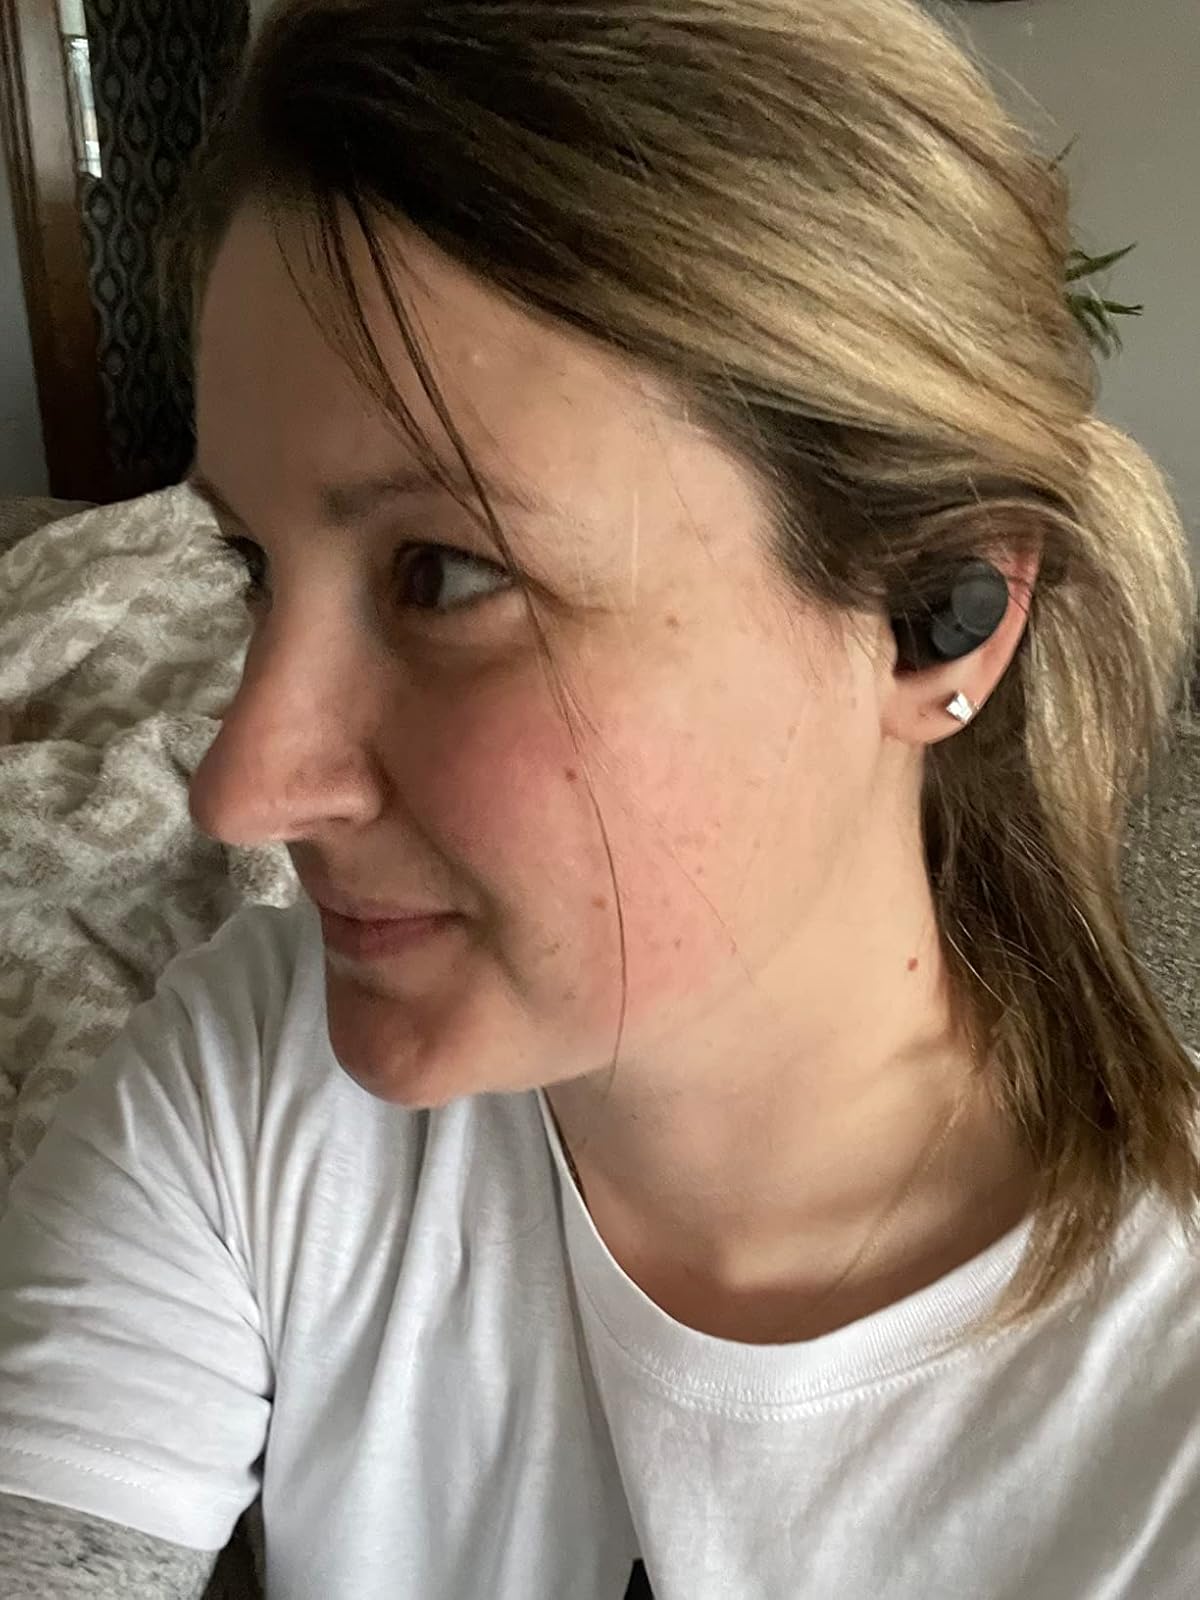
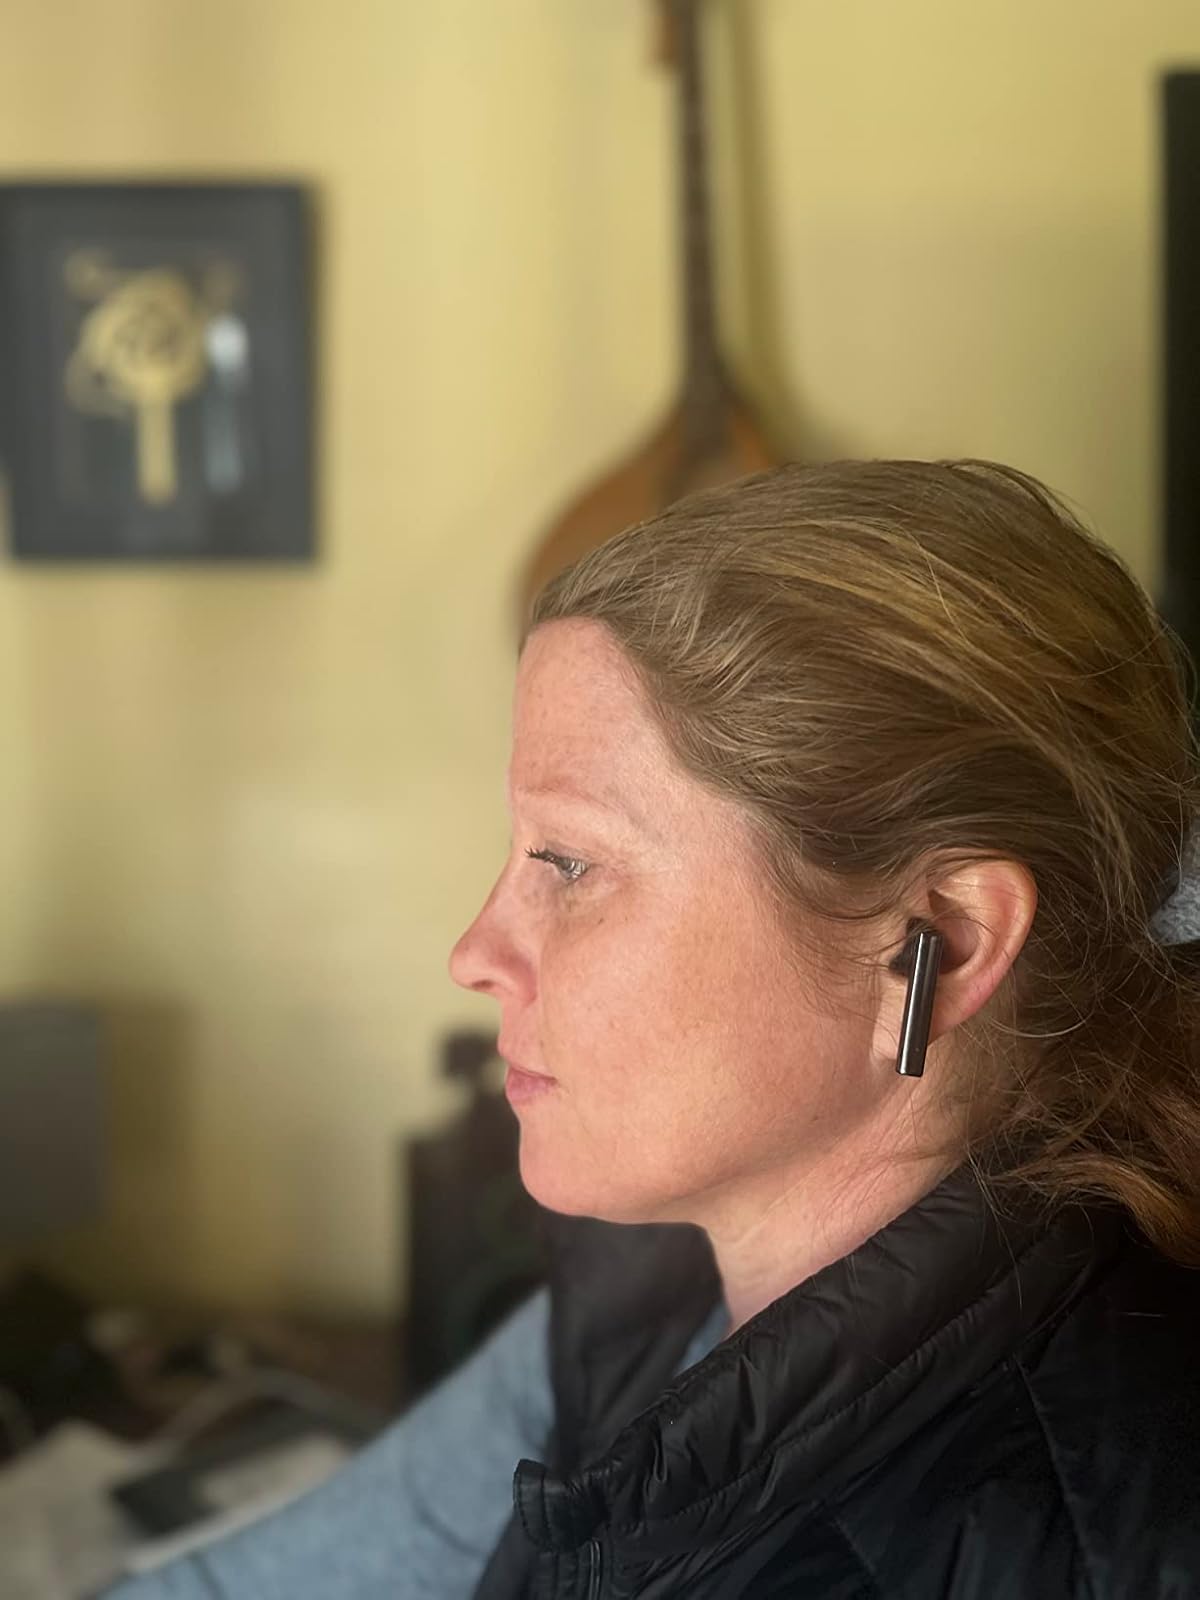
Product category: earbuds
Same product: no